John Horsley (actor)

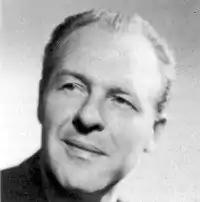

Horsley was born in Westcliff-on-Sea, Essex, England. The son of a doctor, he made his acting debut at the Theatre Royal in Bournemouth. After appearing in repertory theatres he was called up for military service in the Royal Devon Yeomanry, in which he served in Sicily and Italy during the Second World War. He then contracted hepatitis and become a member of an Army drama company that toured military units.